C. J. Jones

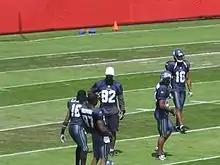
Jones (far left) in 2006.

Before the 2006 season, Jones was also a member of the Seattle Seahawks but was released.